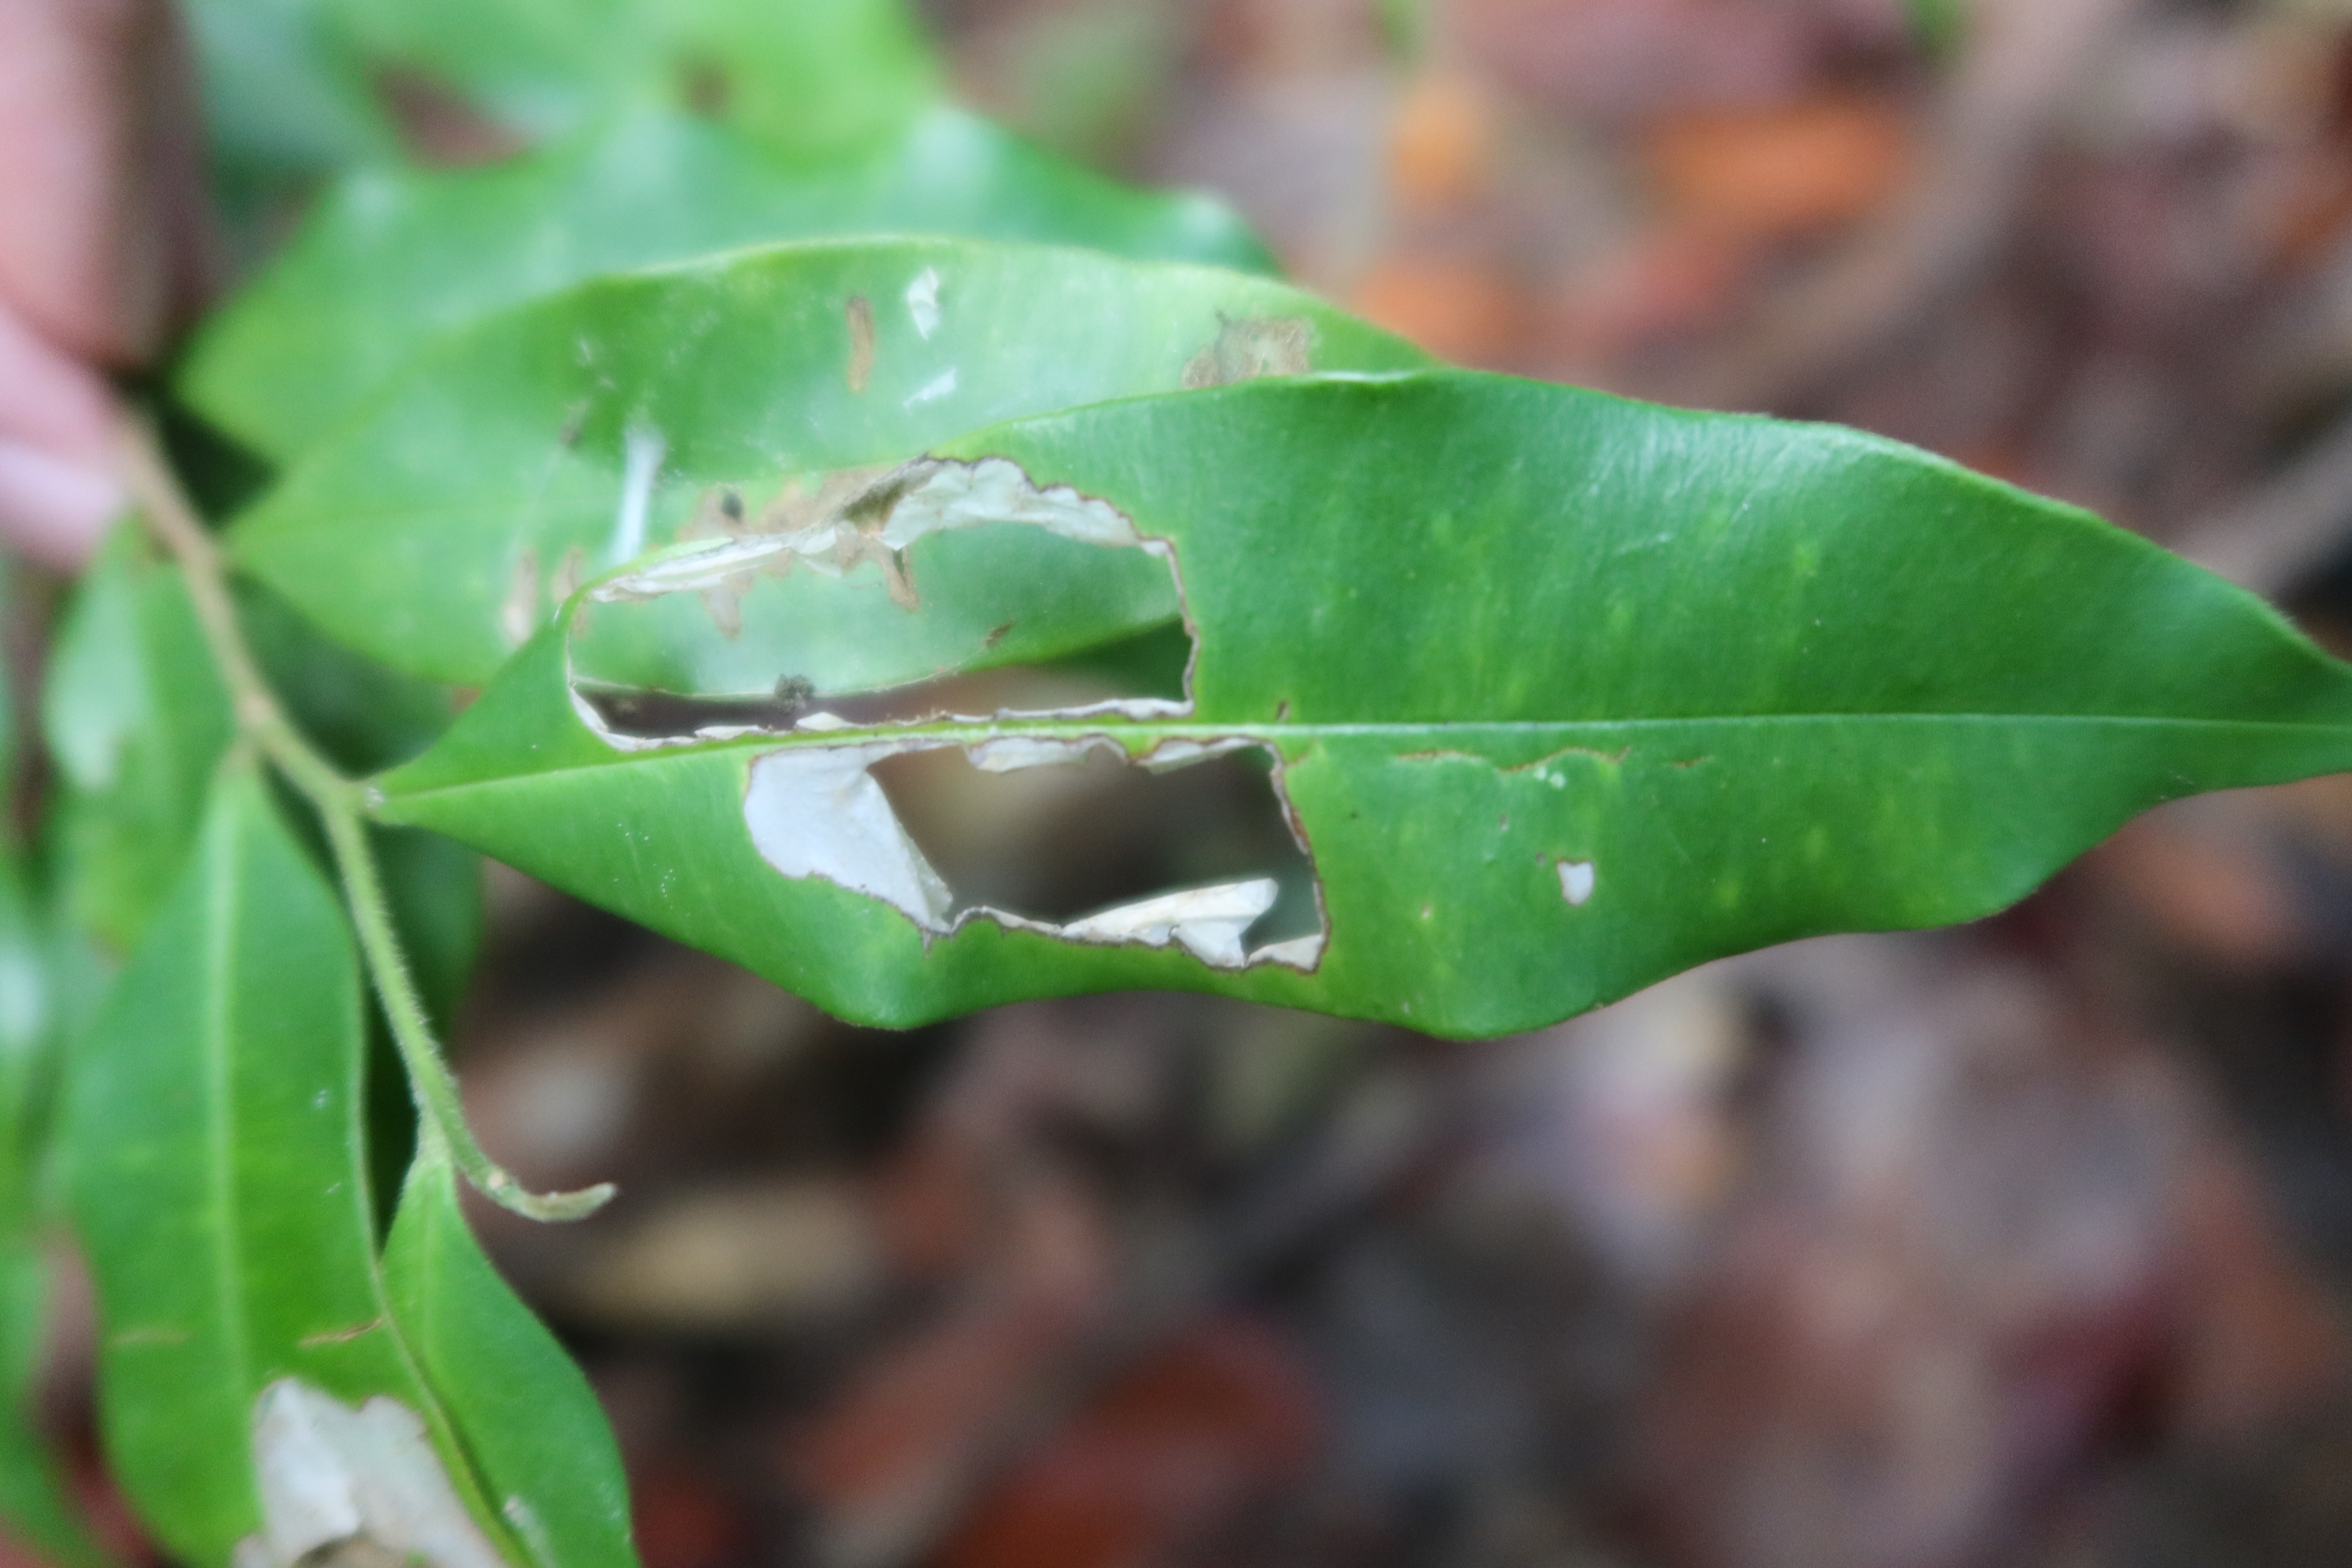
Label: Translucent lesion